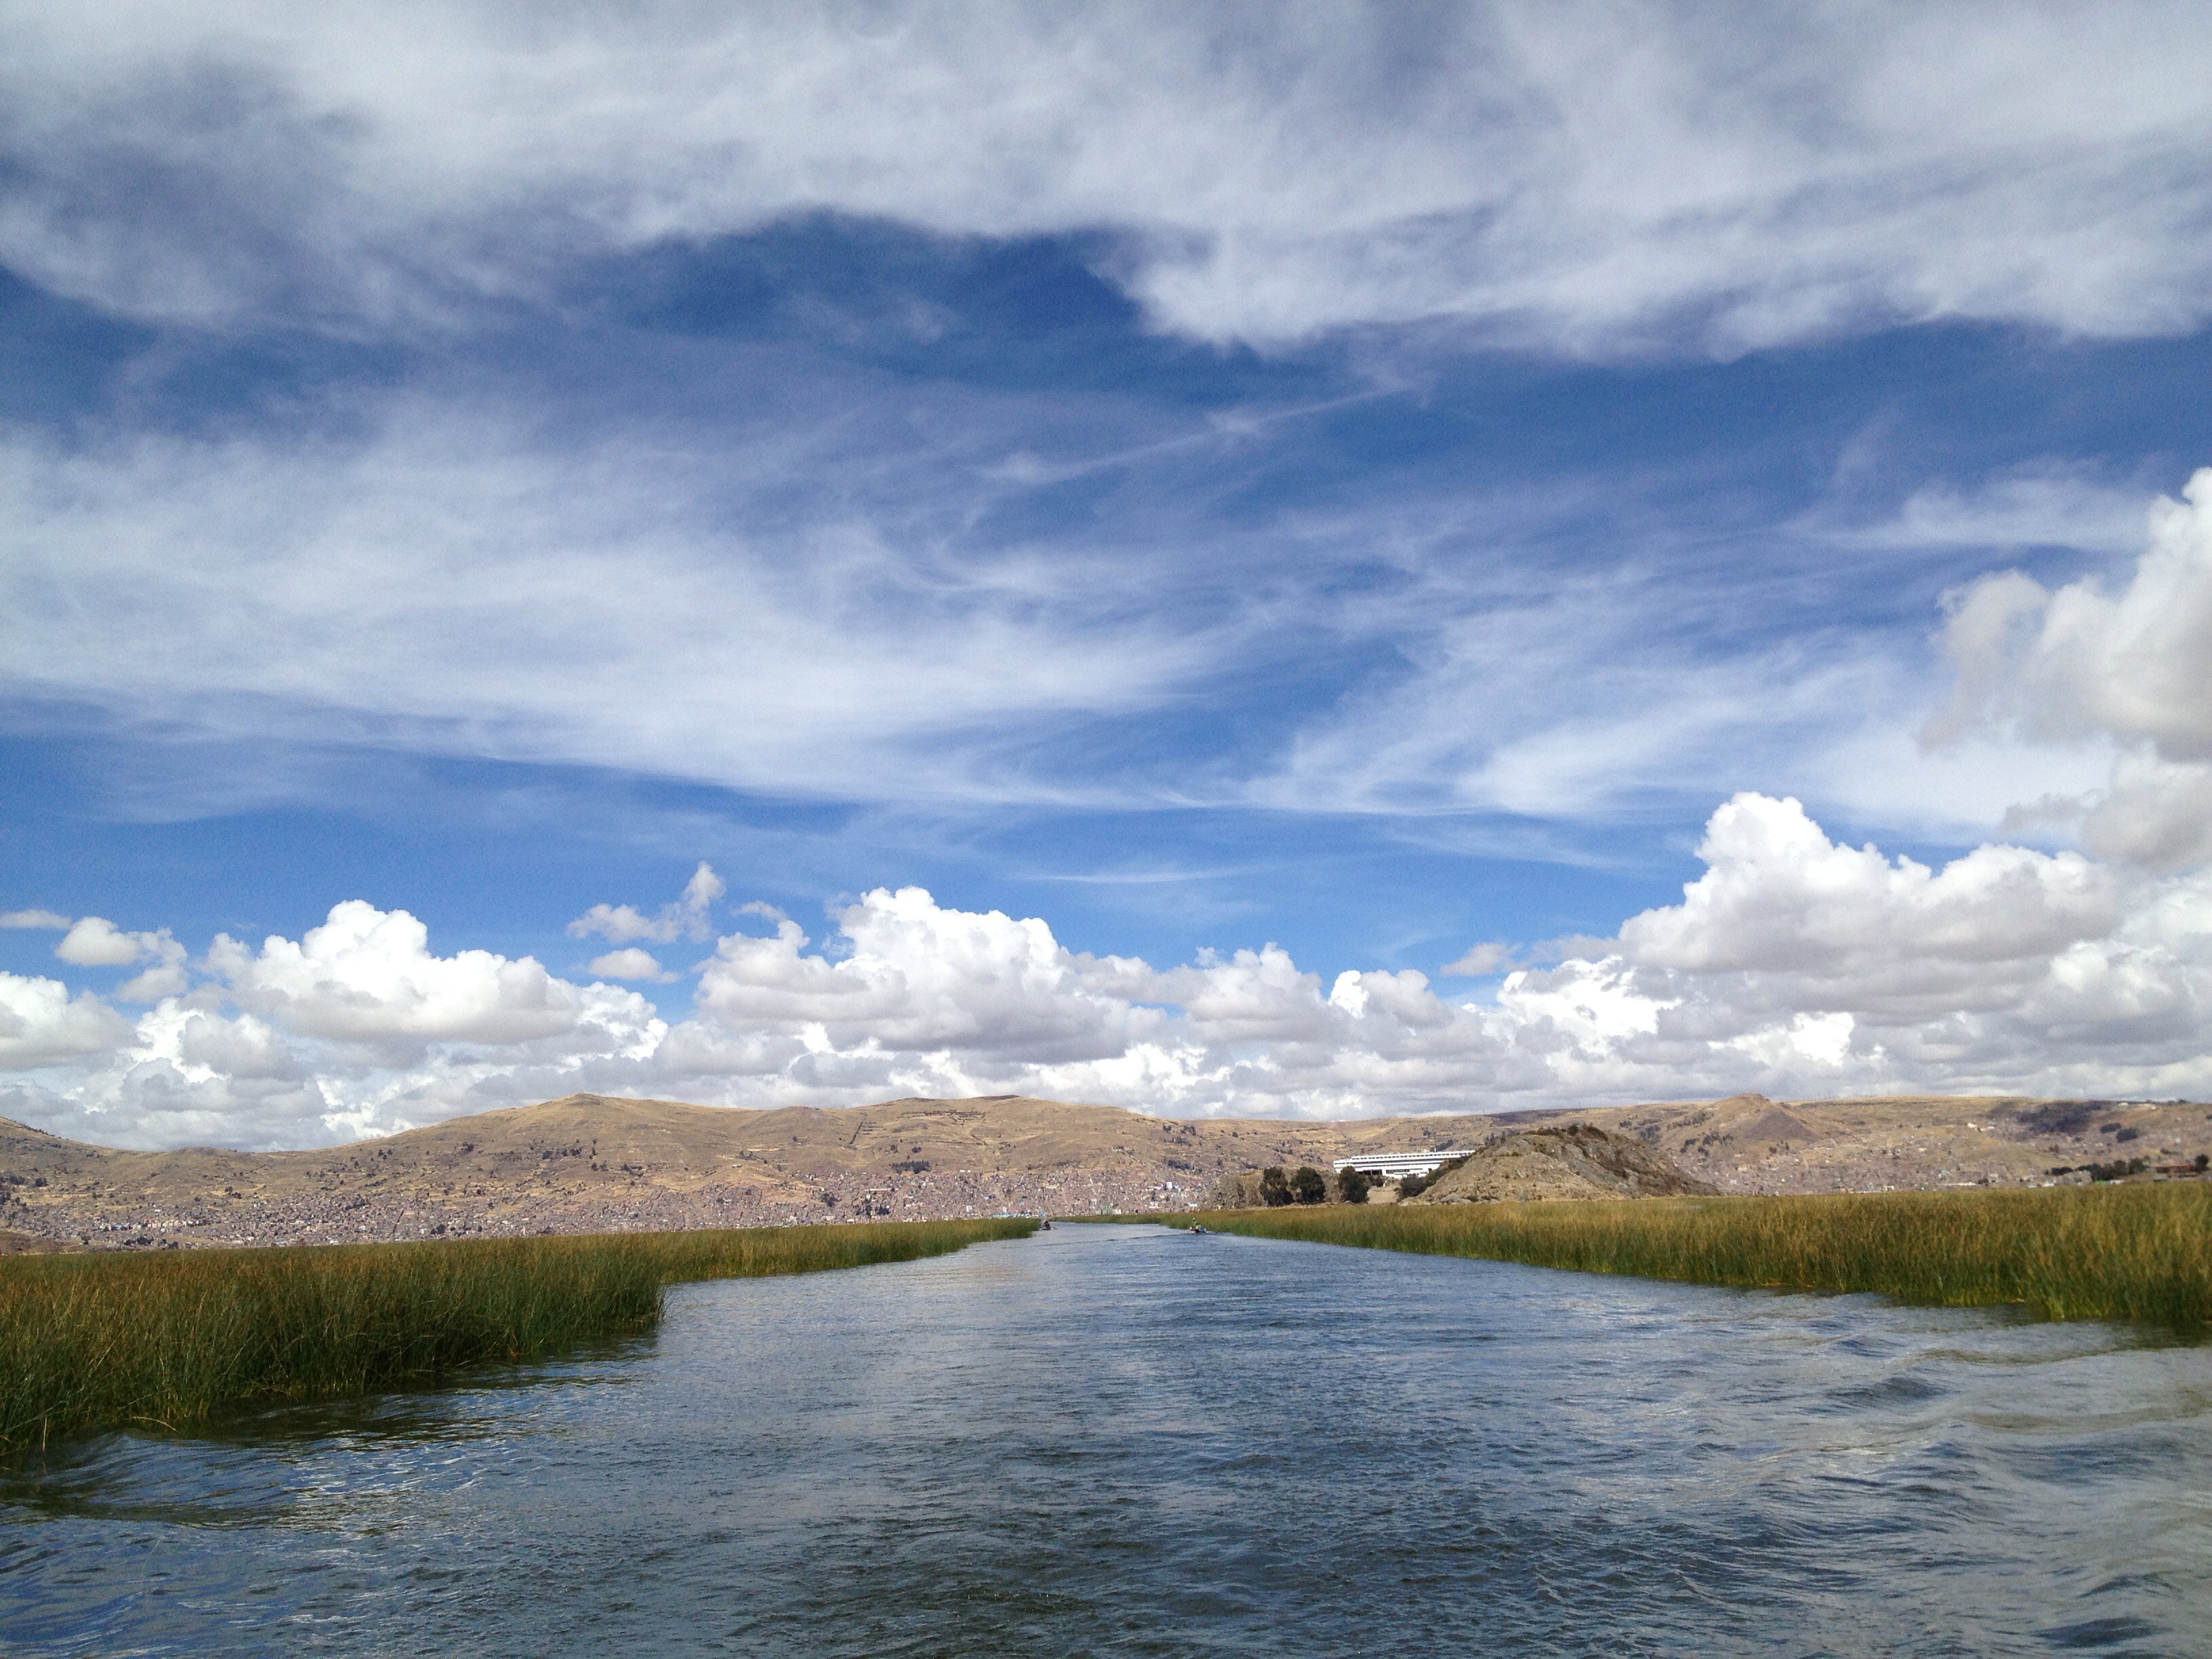
landscape, sea, water, nature, outdoor, marsh, wilderness, mountain, cloud, sky, shore, lake, river, land, wild, environment, reflection, tranquil, scenic, natural, scenery, weather, reservoir, waterway, cloudscape, peru, body of water, outdoors, clouds, wetland, loch, meteorology, landform, meteorological phenomenon, geographical feature, atmospheric phenomenon, chichi kaka